Mandalagan

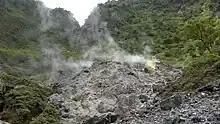
A solfatara area in Mt. Mandalagan.

Mandalagan is a deeply dissected complex volcano, with a highly altered volcanic dome.